Time trial

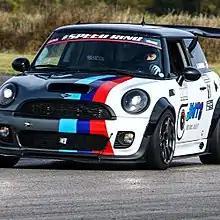
Flying Pigs Racing Street Modified FWD class Mini Cooper S. Driver Ben Marouski.

Other events such as Gridlife offer a time attack event taking place in various locations across North America. The competition is divided into various groups based on car specification. The level varies from everyday driven vehicles to non road legal race cars. Each class also has its own set of rules and regulations on car specifications as the higher class one goes the less regulations one is faced with. The top 12 competitors regardless of class will participate in the Final grid event in which the driver is allowed one warm up lap, one hot lap, and one cool down lap. The hot lap, however, will not count towards the overall trackbattle event. There is also a seasonal championship with every class having a champion based on points earned throughout the season.